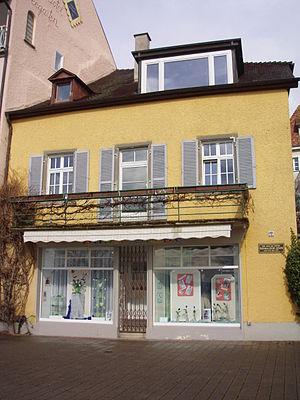
Friedrich Georg Jünger, né le 1ᵉʳ septembre 1898 à Hanovre et mort le 20 juillet 1977 à Überlingen, est un écrivain, essayiste et poète allemand.